Describe the emotion expressed in this image:  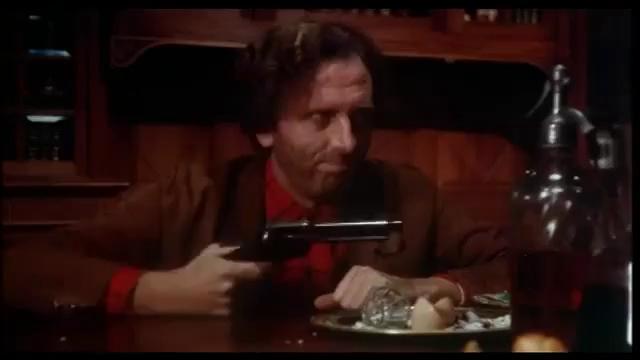
This person displays Fear, valence and arousal with low intensity.